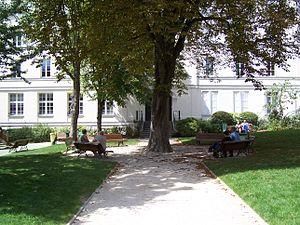
Le jardin Carré-de-Baudouin est un espace vert du 20ᵉ arrondissement de Paris.
Le Pavillon Carré de Baudouin est un édifice du XVIIIᵉ siècle situé rue de Ménilmontant dans le 20ᵉ arrondissement de Paris, qui a été converti en un espace culturel ouvert au public en juin 2007. Le lieu est géré par la Ville de Paris et la Mairie du 20e arrondissement de Paris et l'entrée y est gratuite.